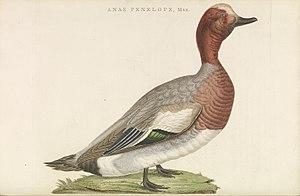
Le Canard siffleur ou Canard siffleur d'Europe est une espèce d'oiseaux assez commune appartenant à la famille des Anatidae. Il niche dans le nord de l'Eurasie, migrant vers le sud à la fin de l'été. Le cri caractéristique du mâle est à l'origine de son nom.